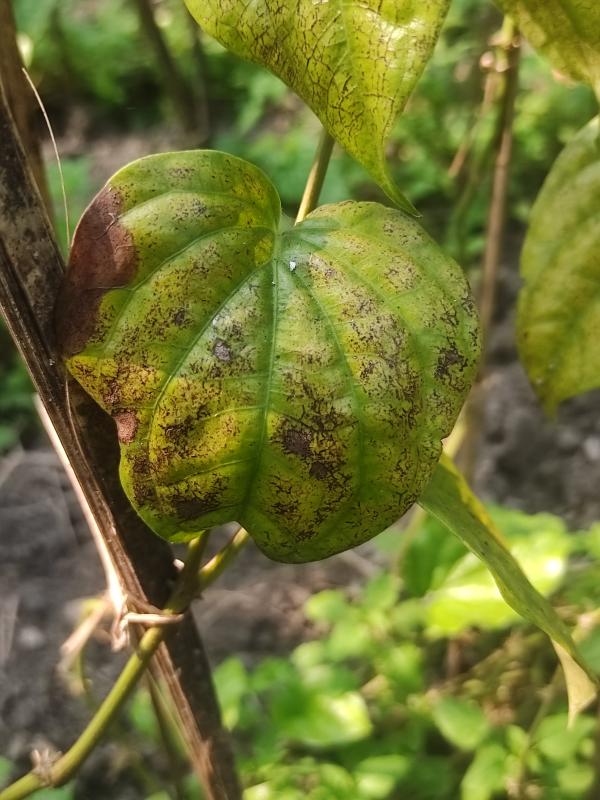
Label: Fungal_Brown_Spot_Disease